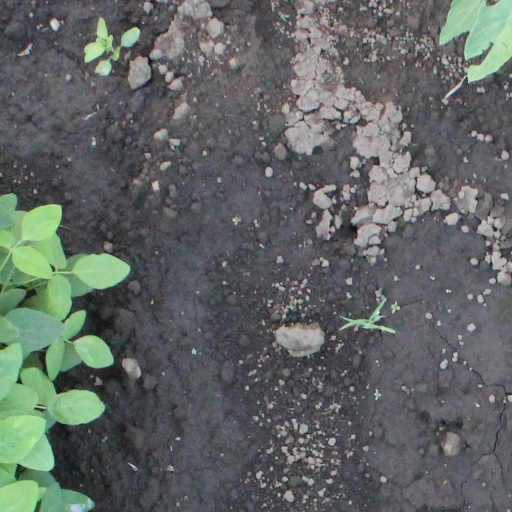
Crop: soybean